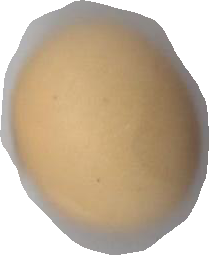
Variety: Grobogan